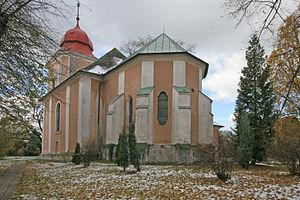
Rohovládova Bělá est une commune du district et de la région de Pardubice, en République tchèque. Sa population s'élevait à 596 habitants en 2017.